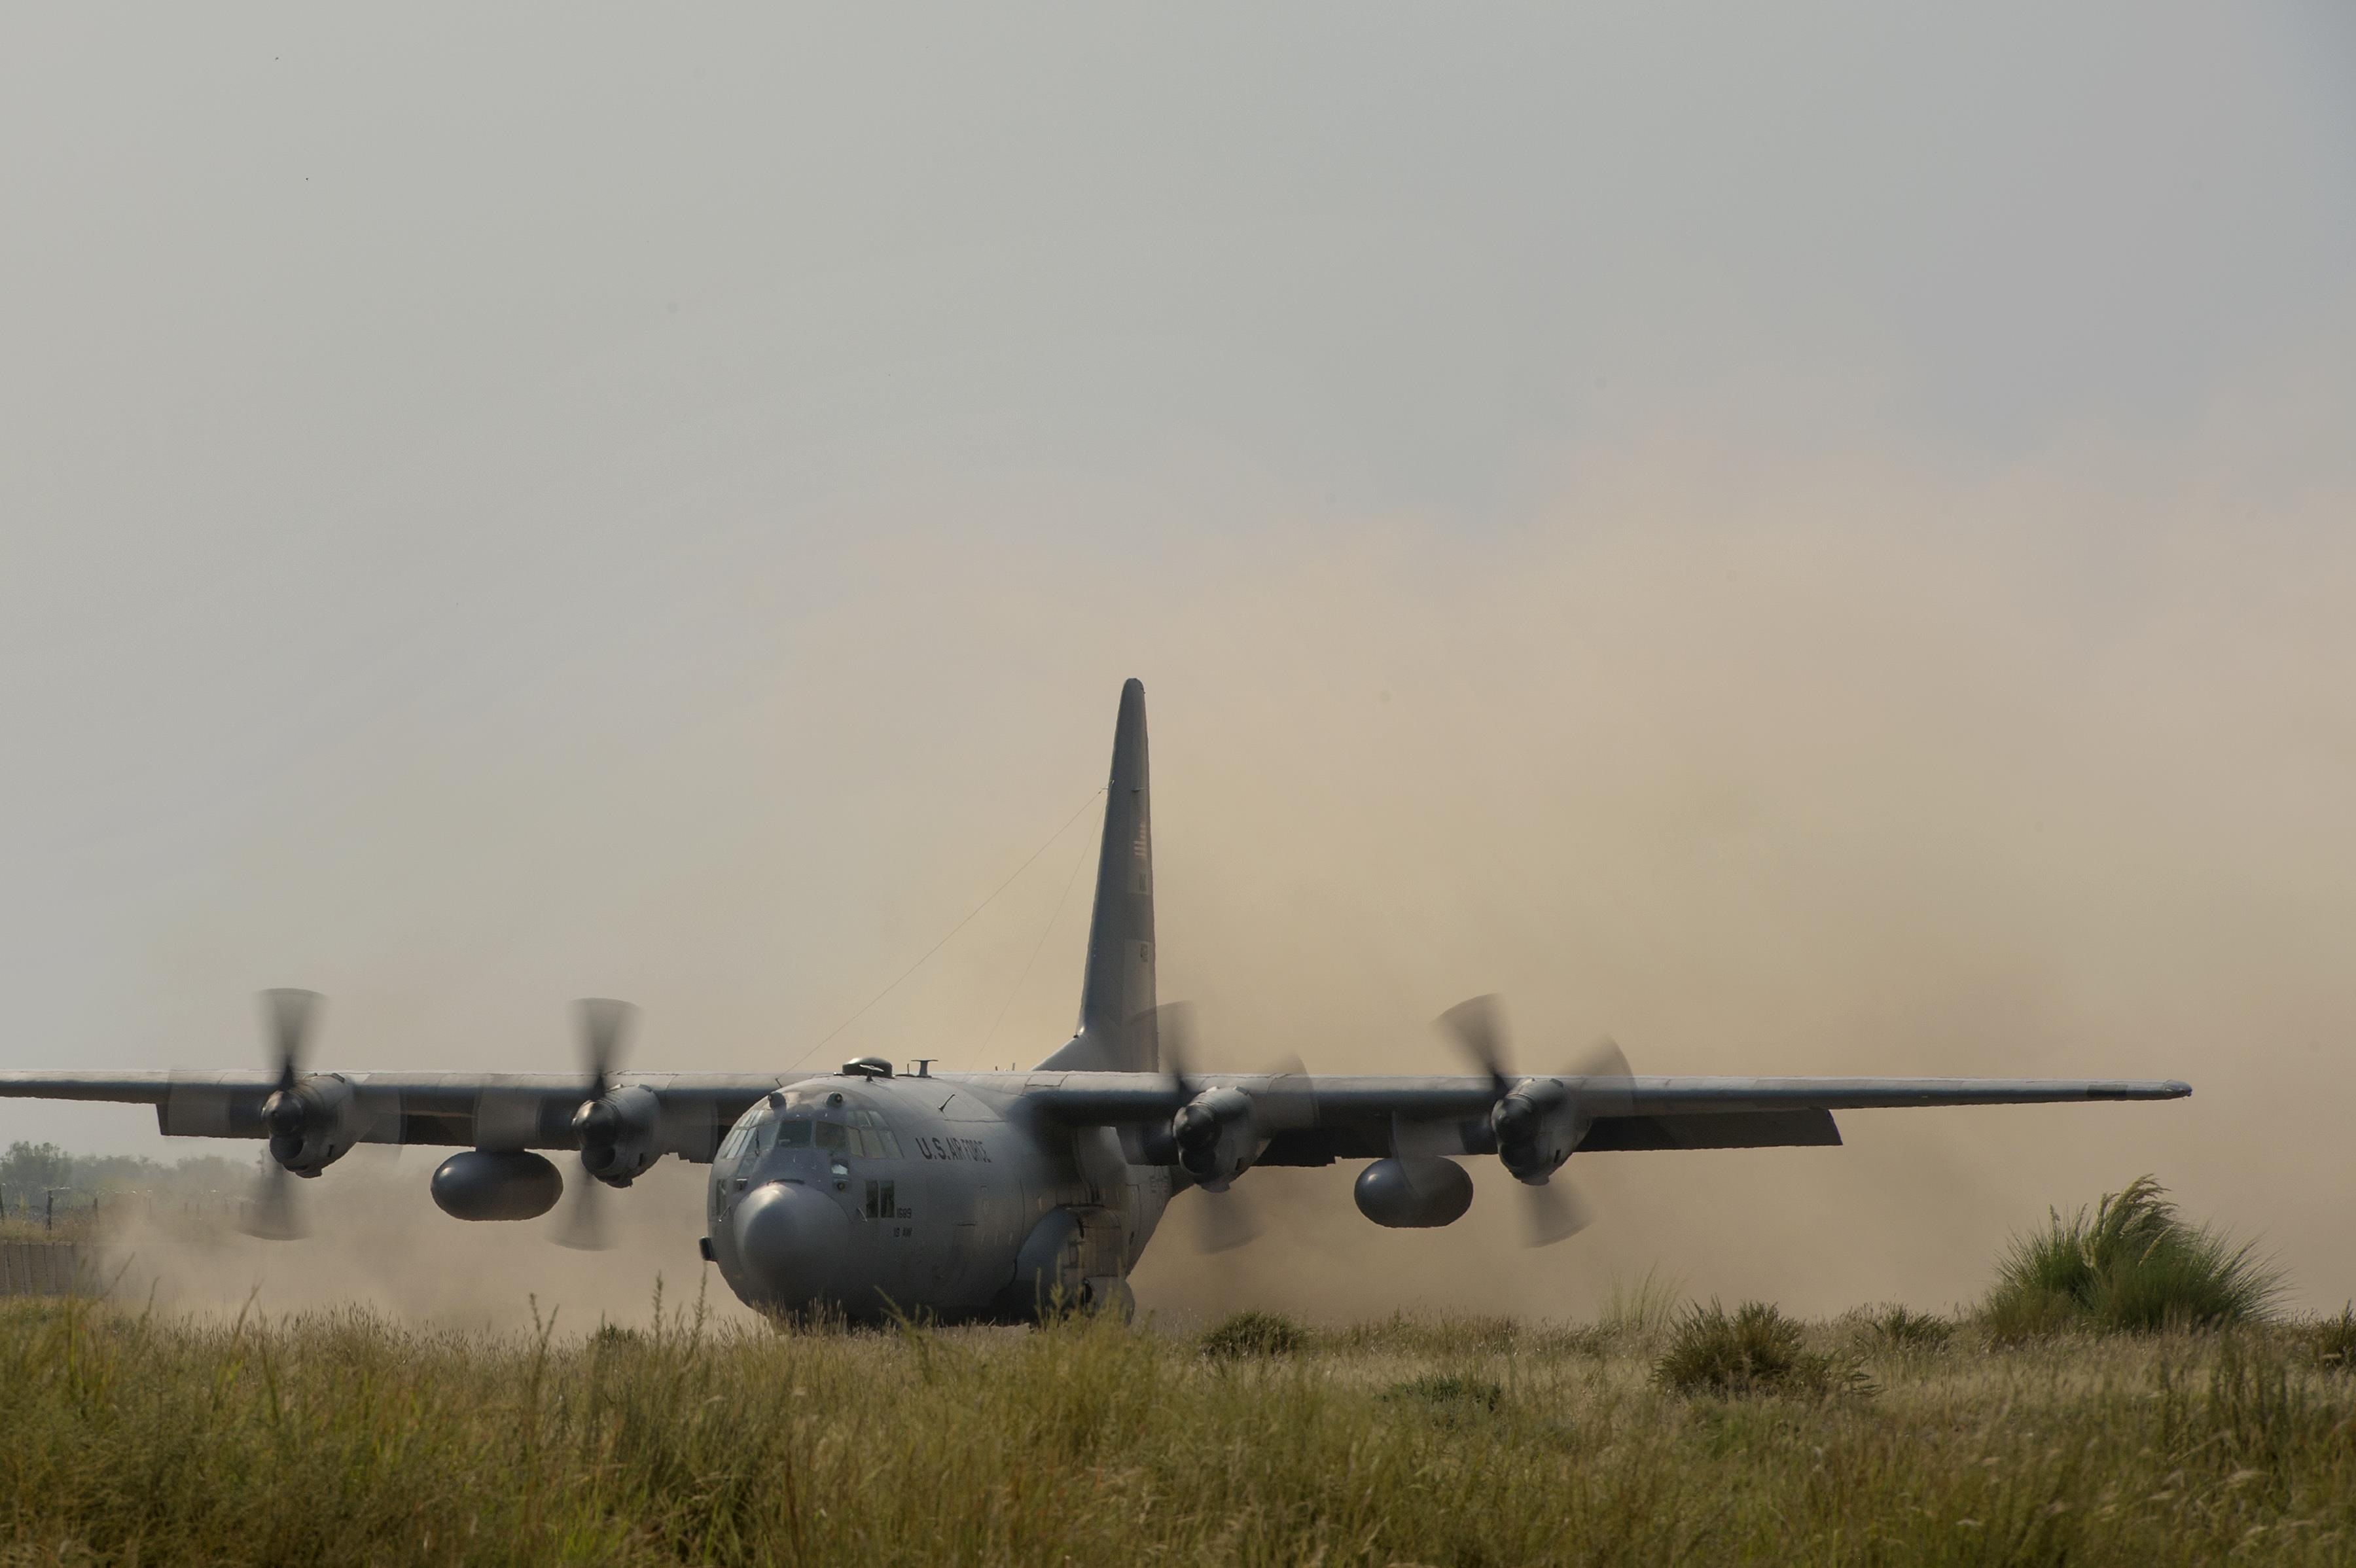
air, airplane, plane, aircraft, military, transport, vehicle, airline, aviation, start, power, airliner, cargo, heavy, bomber, turboprop, hercules, boeing, takeoff, force, airlift, squadron, air force, jet aircraft, cargo aircraft, military aircraft, c 130, atmosphere of earth, aircraft engine, propeller driven aircraft, military transport aircraft, four bladed, lockheed c 130 hercules, boeing c 17 globemaster iii